Hip Hop Honors

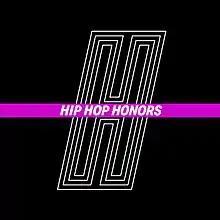
Logo of the 2016 Hip Hop Honors

The Hip Hop Honors is an annual event that airs on VH1. The television special honors old school and golden age hip hop rappers and contributors for their long-term influence and importance in the history of hip hop culture. It features live performances by most of the honorees along with new artists who have been influenced by them in tribute. The show is taped at the Hammerstein Ballroom in Manhattan, New York City.